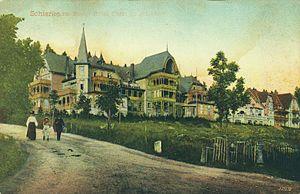
Schierke est une localité allemande, rattachée administrativement à la ville de Wernigerode, en Saxe-Anhalt et plus précisément dans l'arrondissement de Harz. Avant juillet 2009, elle était une commune à part entière. Schierke se trouve au pied du Brocken, le point culminant de la montagne du Harz. Elle est une station climatique reconnue par l'état en 2002.